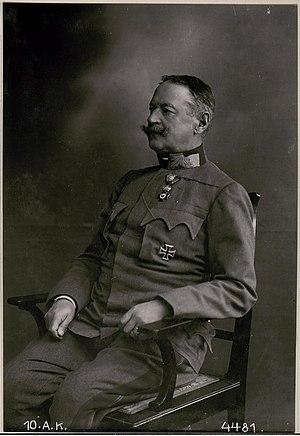
Cet article liste les leaders des Empires centraux durant la Première Guerre mondiale soit les principales personnalités politiques et militaires ayant soutenu ou œuvré pour les Empires centraux lors de la Première Guerre mondiale.